Describe the emotion expressed in this image:  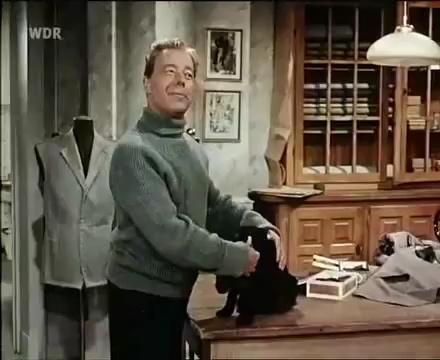
This person displays Fear, valence and arousal with high intensity.